Mississauga East

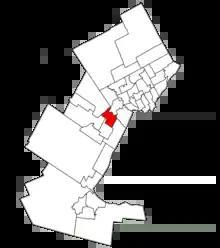
Mississauga East in relation to nearby electoral districts (1996 boundaries)

Mississauga East was a federal and provincial electoral district in Ontario, Canada, that was represented in the House of Commons of Canada from 1988 to 2003, and in the Legislative Assembly of Ontario from 1975 to 2007. It was located in the city of Mississauga.